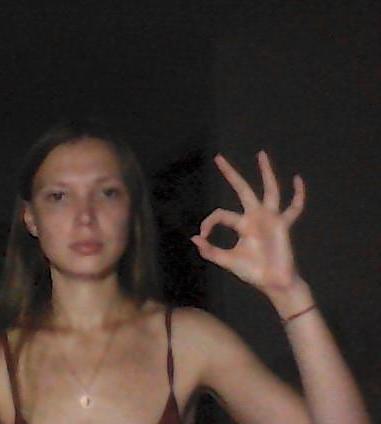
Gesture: ok